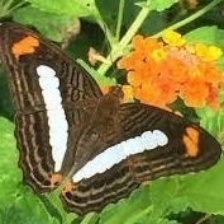
Species: Iphiclus sister